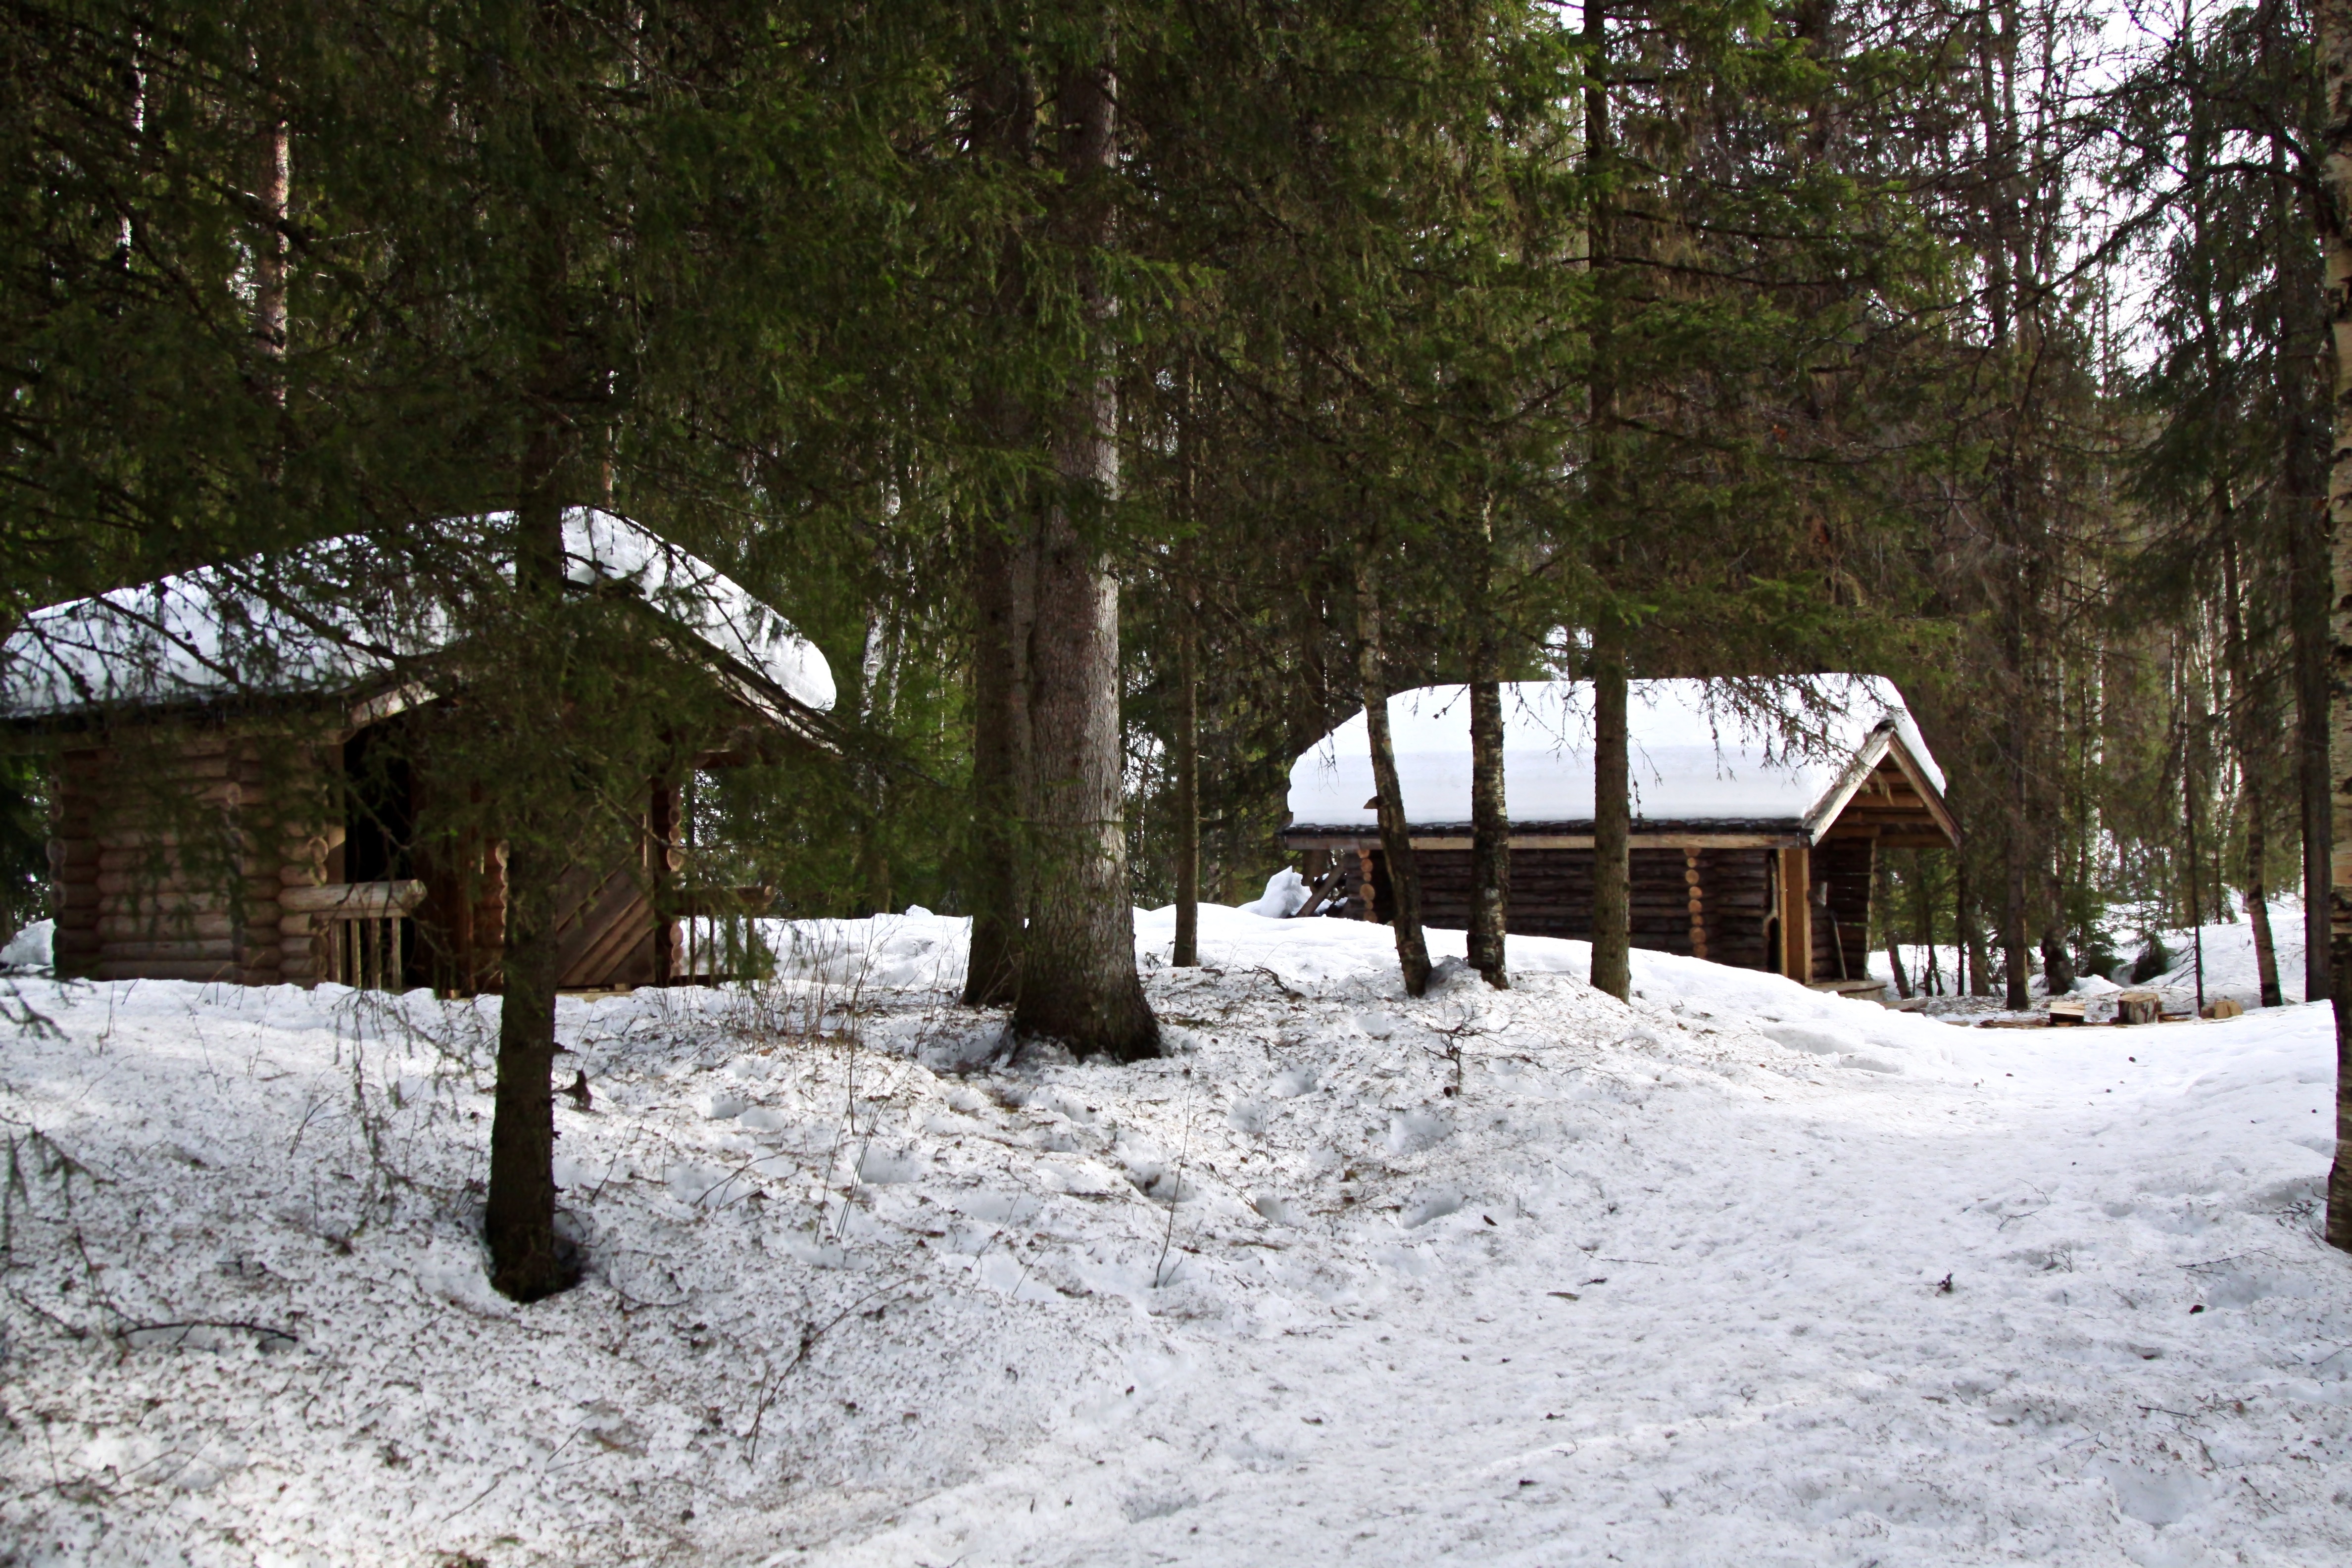
tree, snow, winter, weather, season, woodland